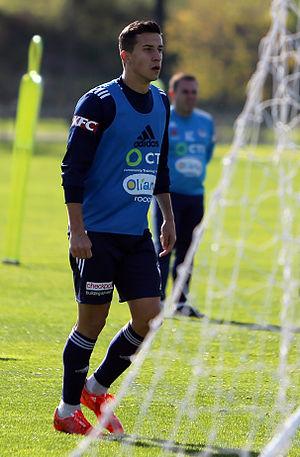
Daniel Georgievski est un footballeur international macédonien né le 17 février 1988 en Australie. Il joue au poste de défenseur avec le Melbourne Victory.